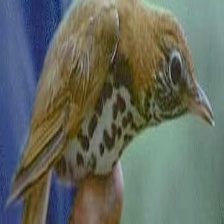
Species: WOOD THRUSH
Scientific name: HYLOCICHLA MUSTELINA